Mariinsky Theatre Second Stage

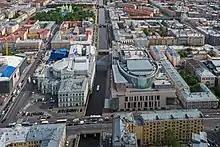
Aerial view: old building of the Mariinsky Theater at the left, the Second stage at the right

However, in June of that year the new general contractor, "Joint-Stock Company "NPO" Georeconstruction-fundamentproekt", in a short space of time removed all 286 obstacles shown on the working drawings of Perrault. As had become clear, the winning design was far from that presented when it won the international competition. In particular, it was necessary to make changes – based on the Saint Petersburg climate – in order to strengthen load-bearing structures above which the gold cupola would be located. As a result, the building would not look so open to the air. By July, the project had been simplified as much as possible, and it was determined that it would "not intrude so much into the existing city environment", Gergiev said. The height of the building was reduced and other elements were also reconsidered.